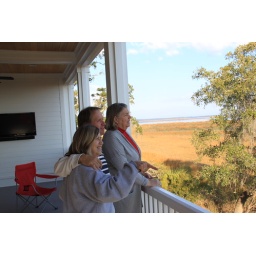
The marsh grass looks golden in the sun.